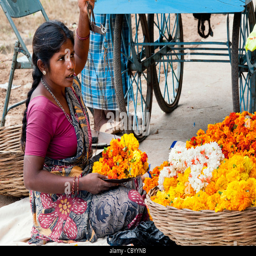
woman selling flowers for making garlands on a street